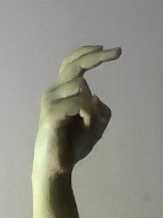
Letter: zay